Eva Herman

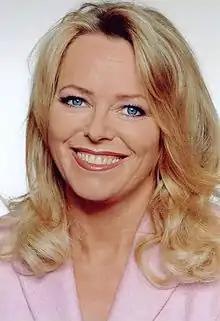
Herman in 2009

Eva Bischoff ( Feldker; 9 November 1958), known as Eva Herman, is a German author and former television presenter. She worked as a news presenter on the nationwide "Tagesschau" news programme from 1989 to 2006 and also presented various other television programmes for the Norddeutscher Rundfunk until 2007. In 2003, an opinion poll by TNS Emnid declared Herman to be "Germany's favourite presenter".